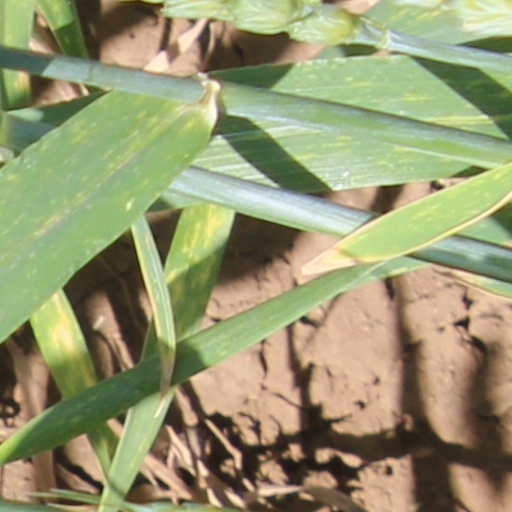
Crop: wheat